Kia Naimo

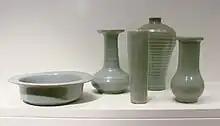
Celadon pottery is the inspiration for the design and paint color of the Kia Naimo.

The Kia Naimo concept was first revealed at the Seoul Motor Show on March 31, 2011, in Seoul, South Korea. It was a 5-door all-electric subcompact crossover SUV. Its name 'Naimo' is derived from "ne-mo" meaning "square shaped" in Korean, referring to its overall design. The concept's design was inspired by Asian celadon pottery, which are also glazed in the same celadon color used on the car.